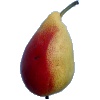
Label: Pear 2